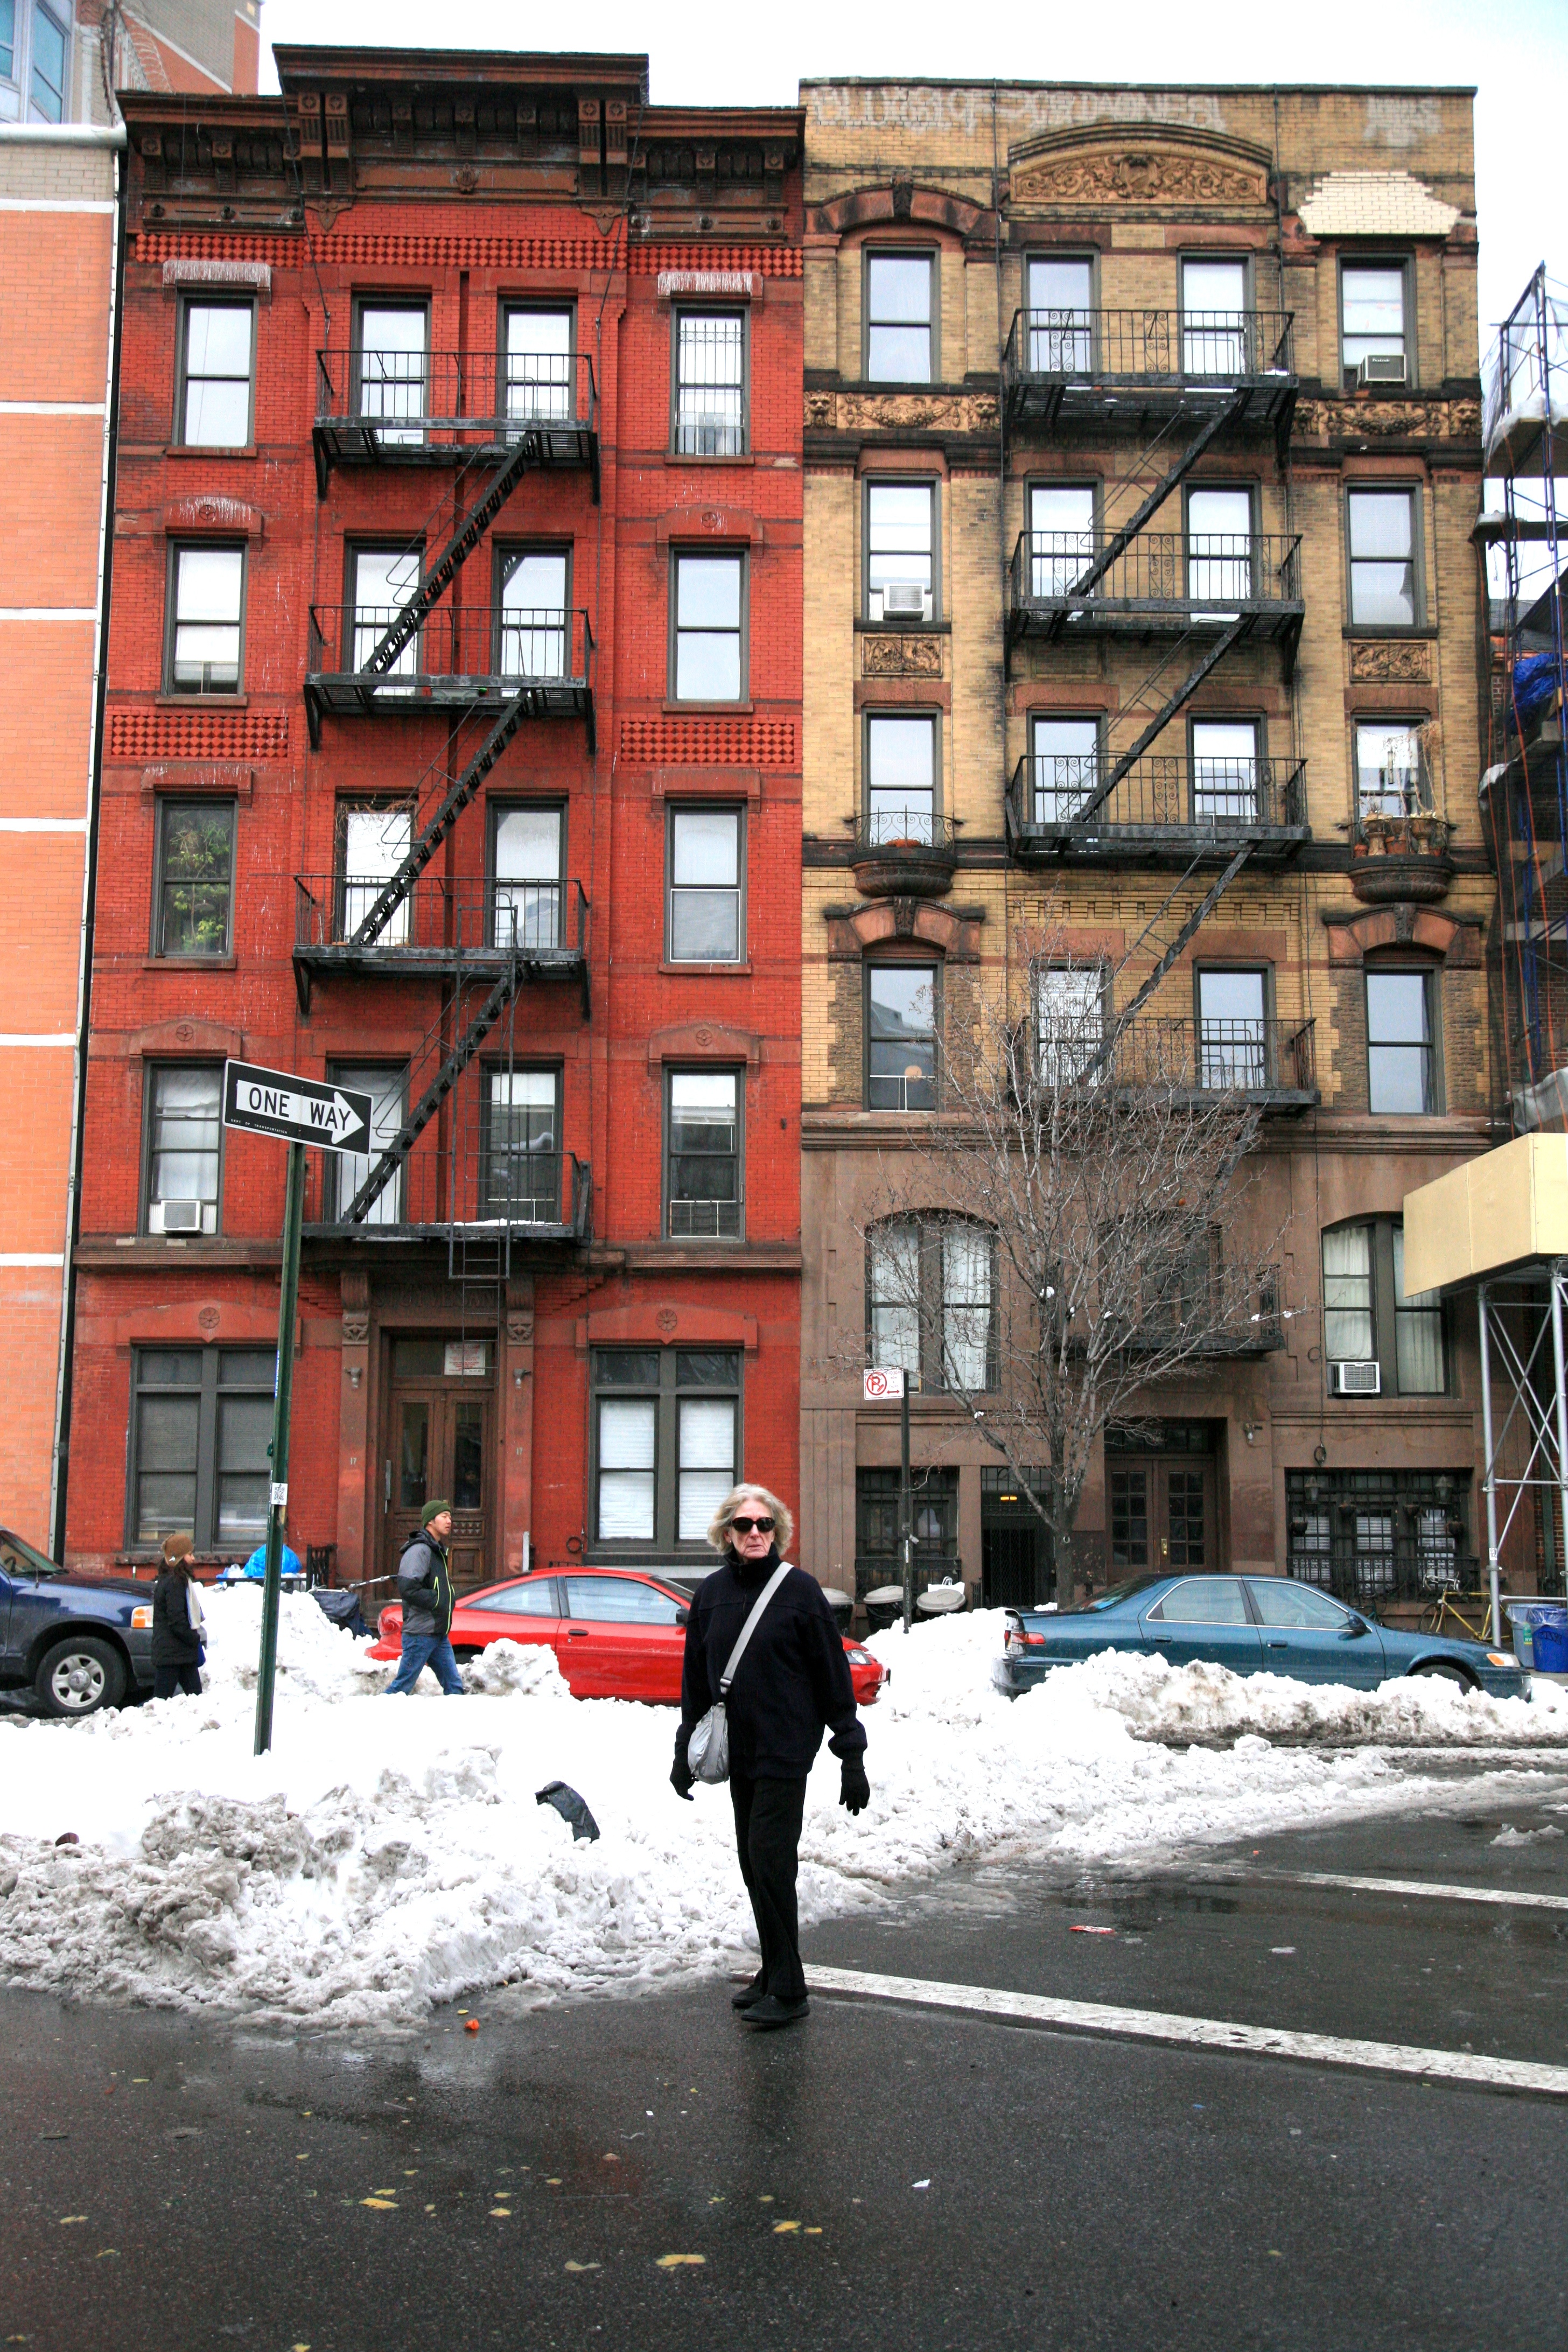
snow, winter, architecture, road, street, town, manhattan, downtown, nyc, facade, newyork, newyorkcity, ny, eastvillage, selection, neighbourhood, urban area, residential area